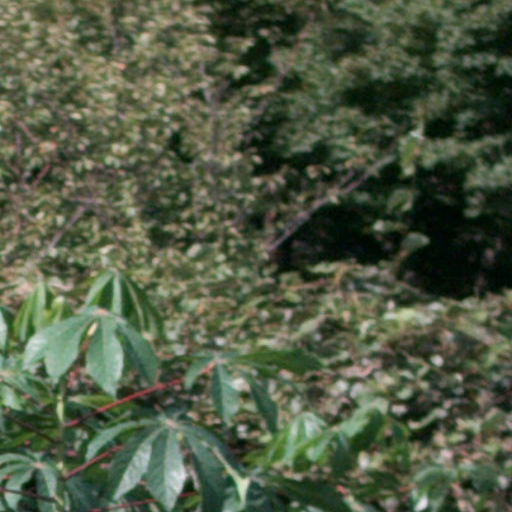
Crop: cassava